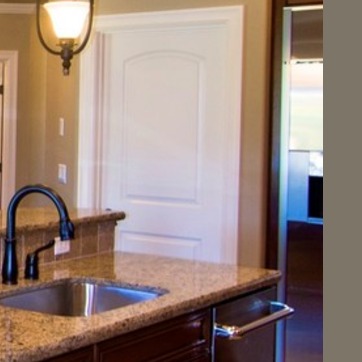
Material: painted